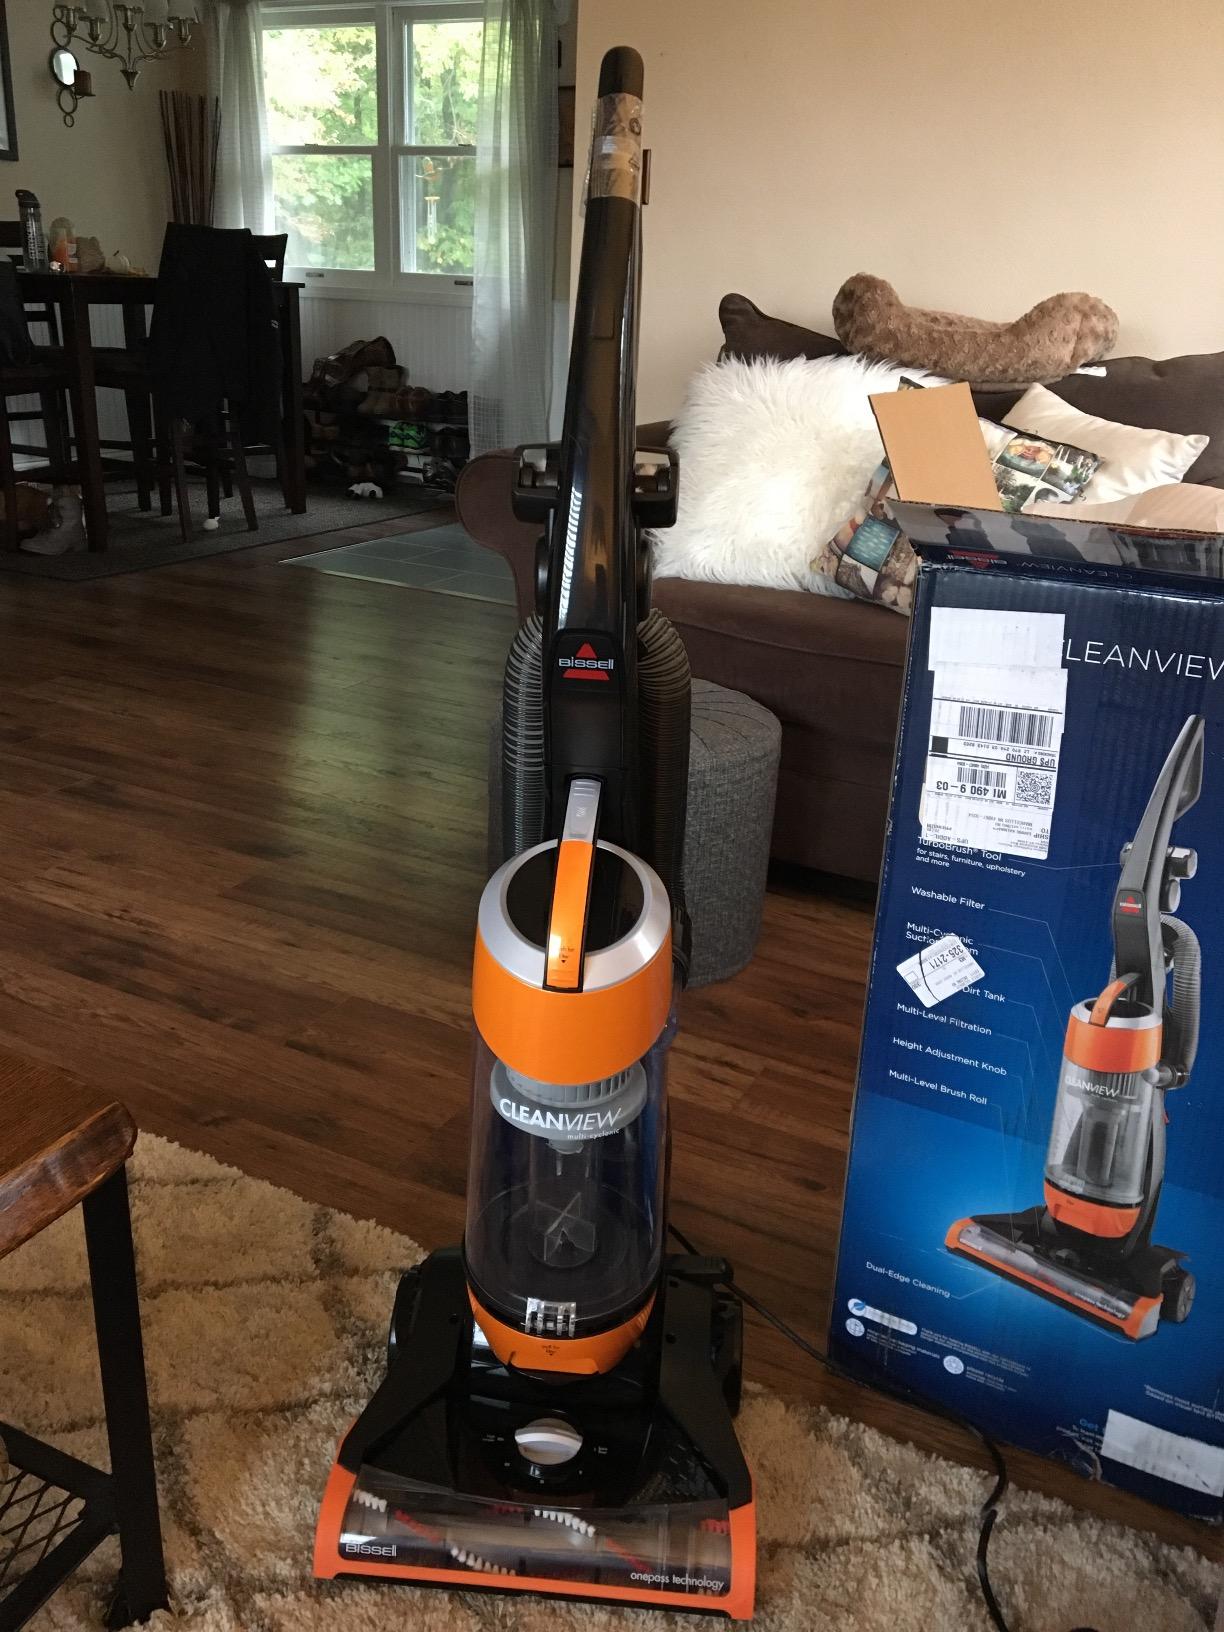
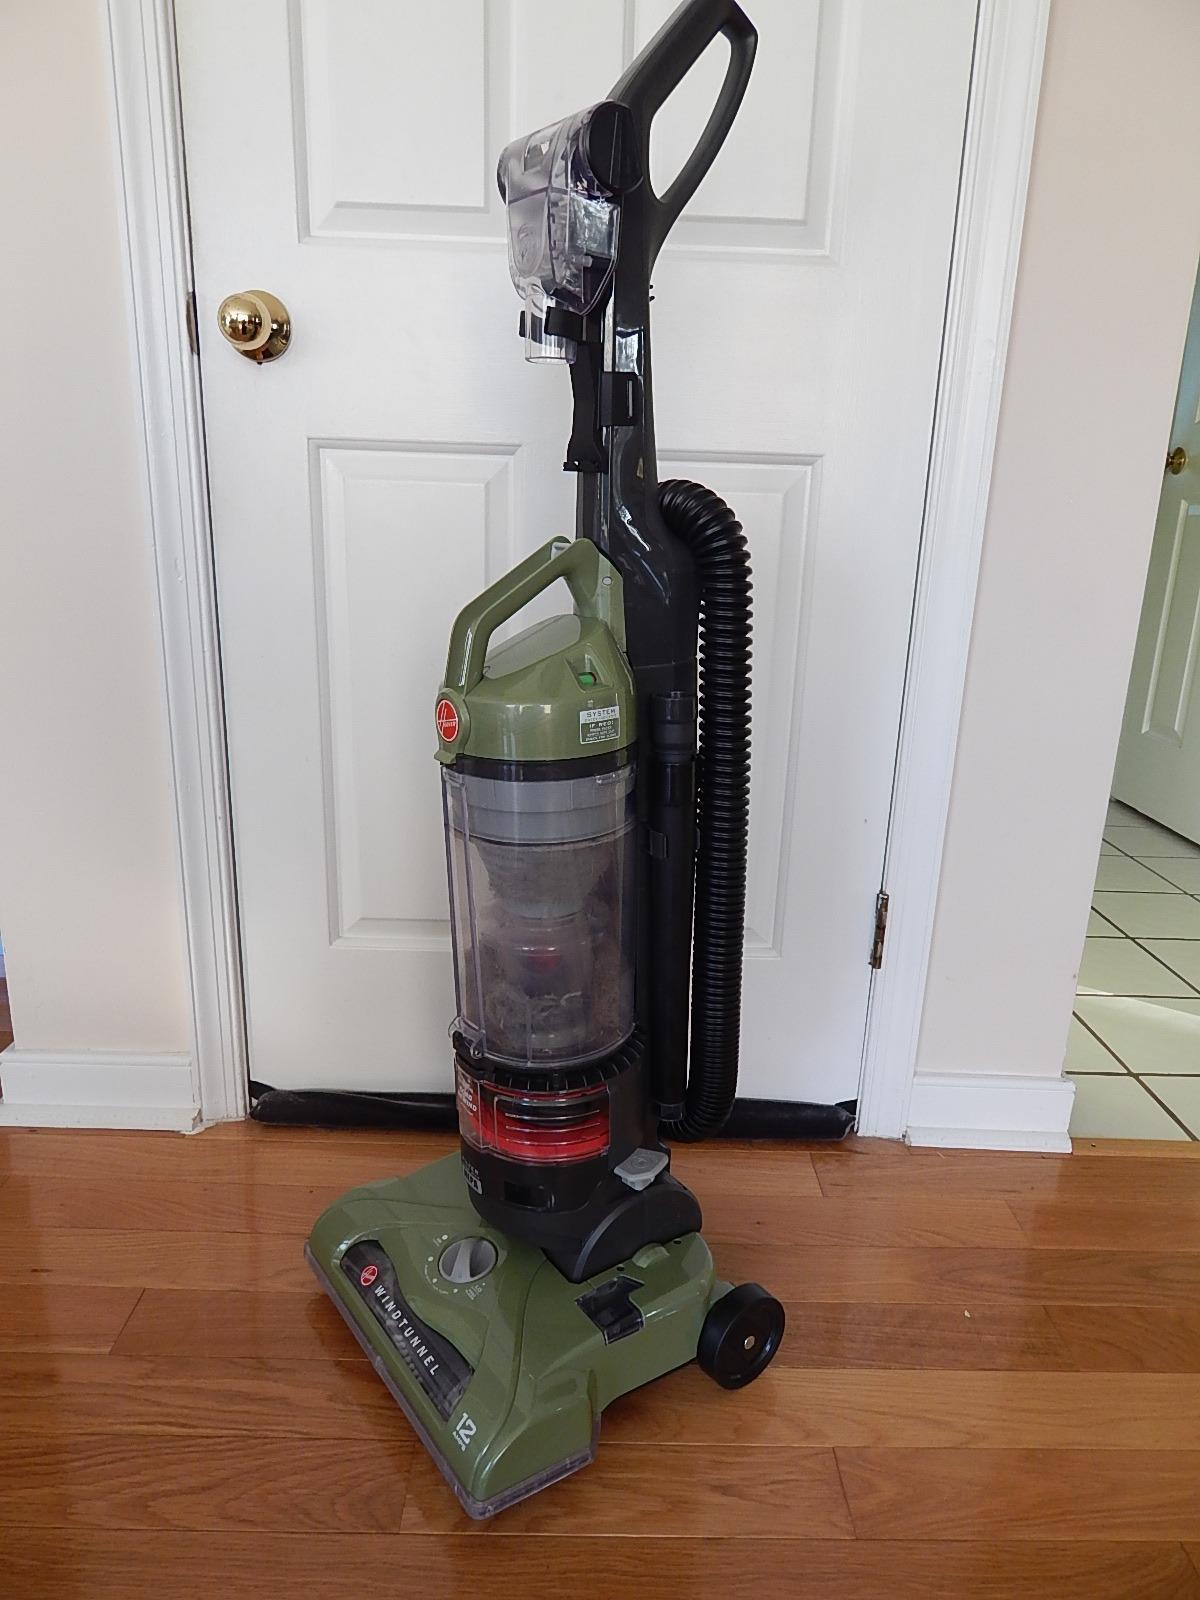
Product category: items_vacuum
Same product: no